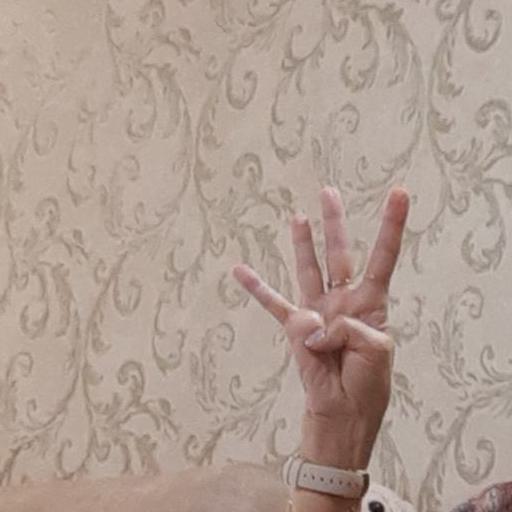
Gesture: four